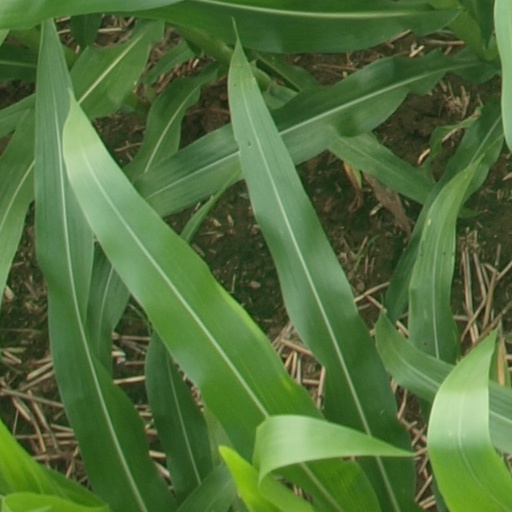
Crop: maize; corn